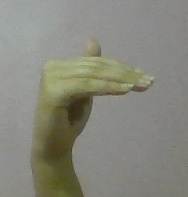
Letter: khaa